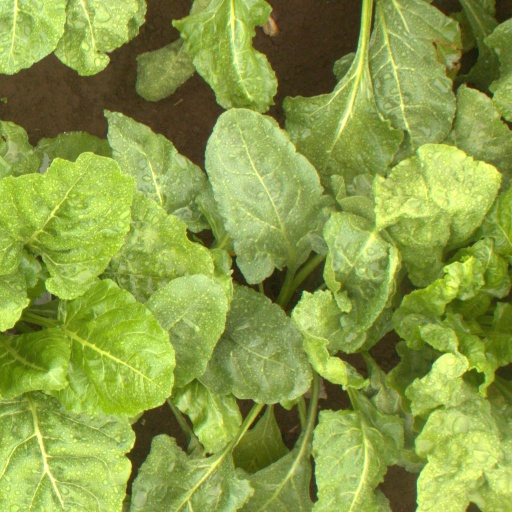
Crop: sugar beet